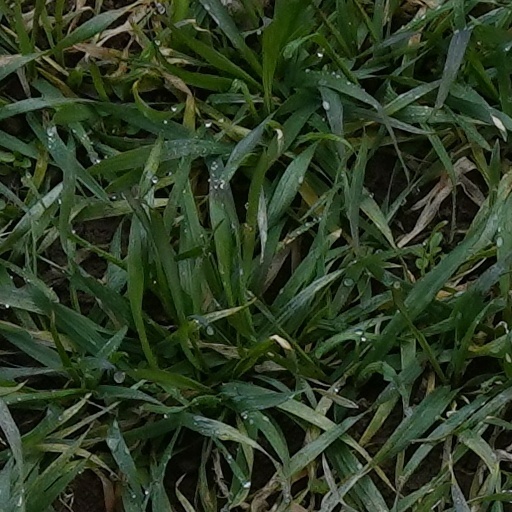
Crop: wheat